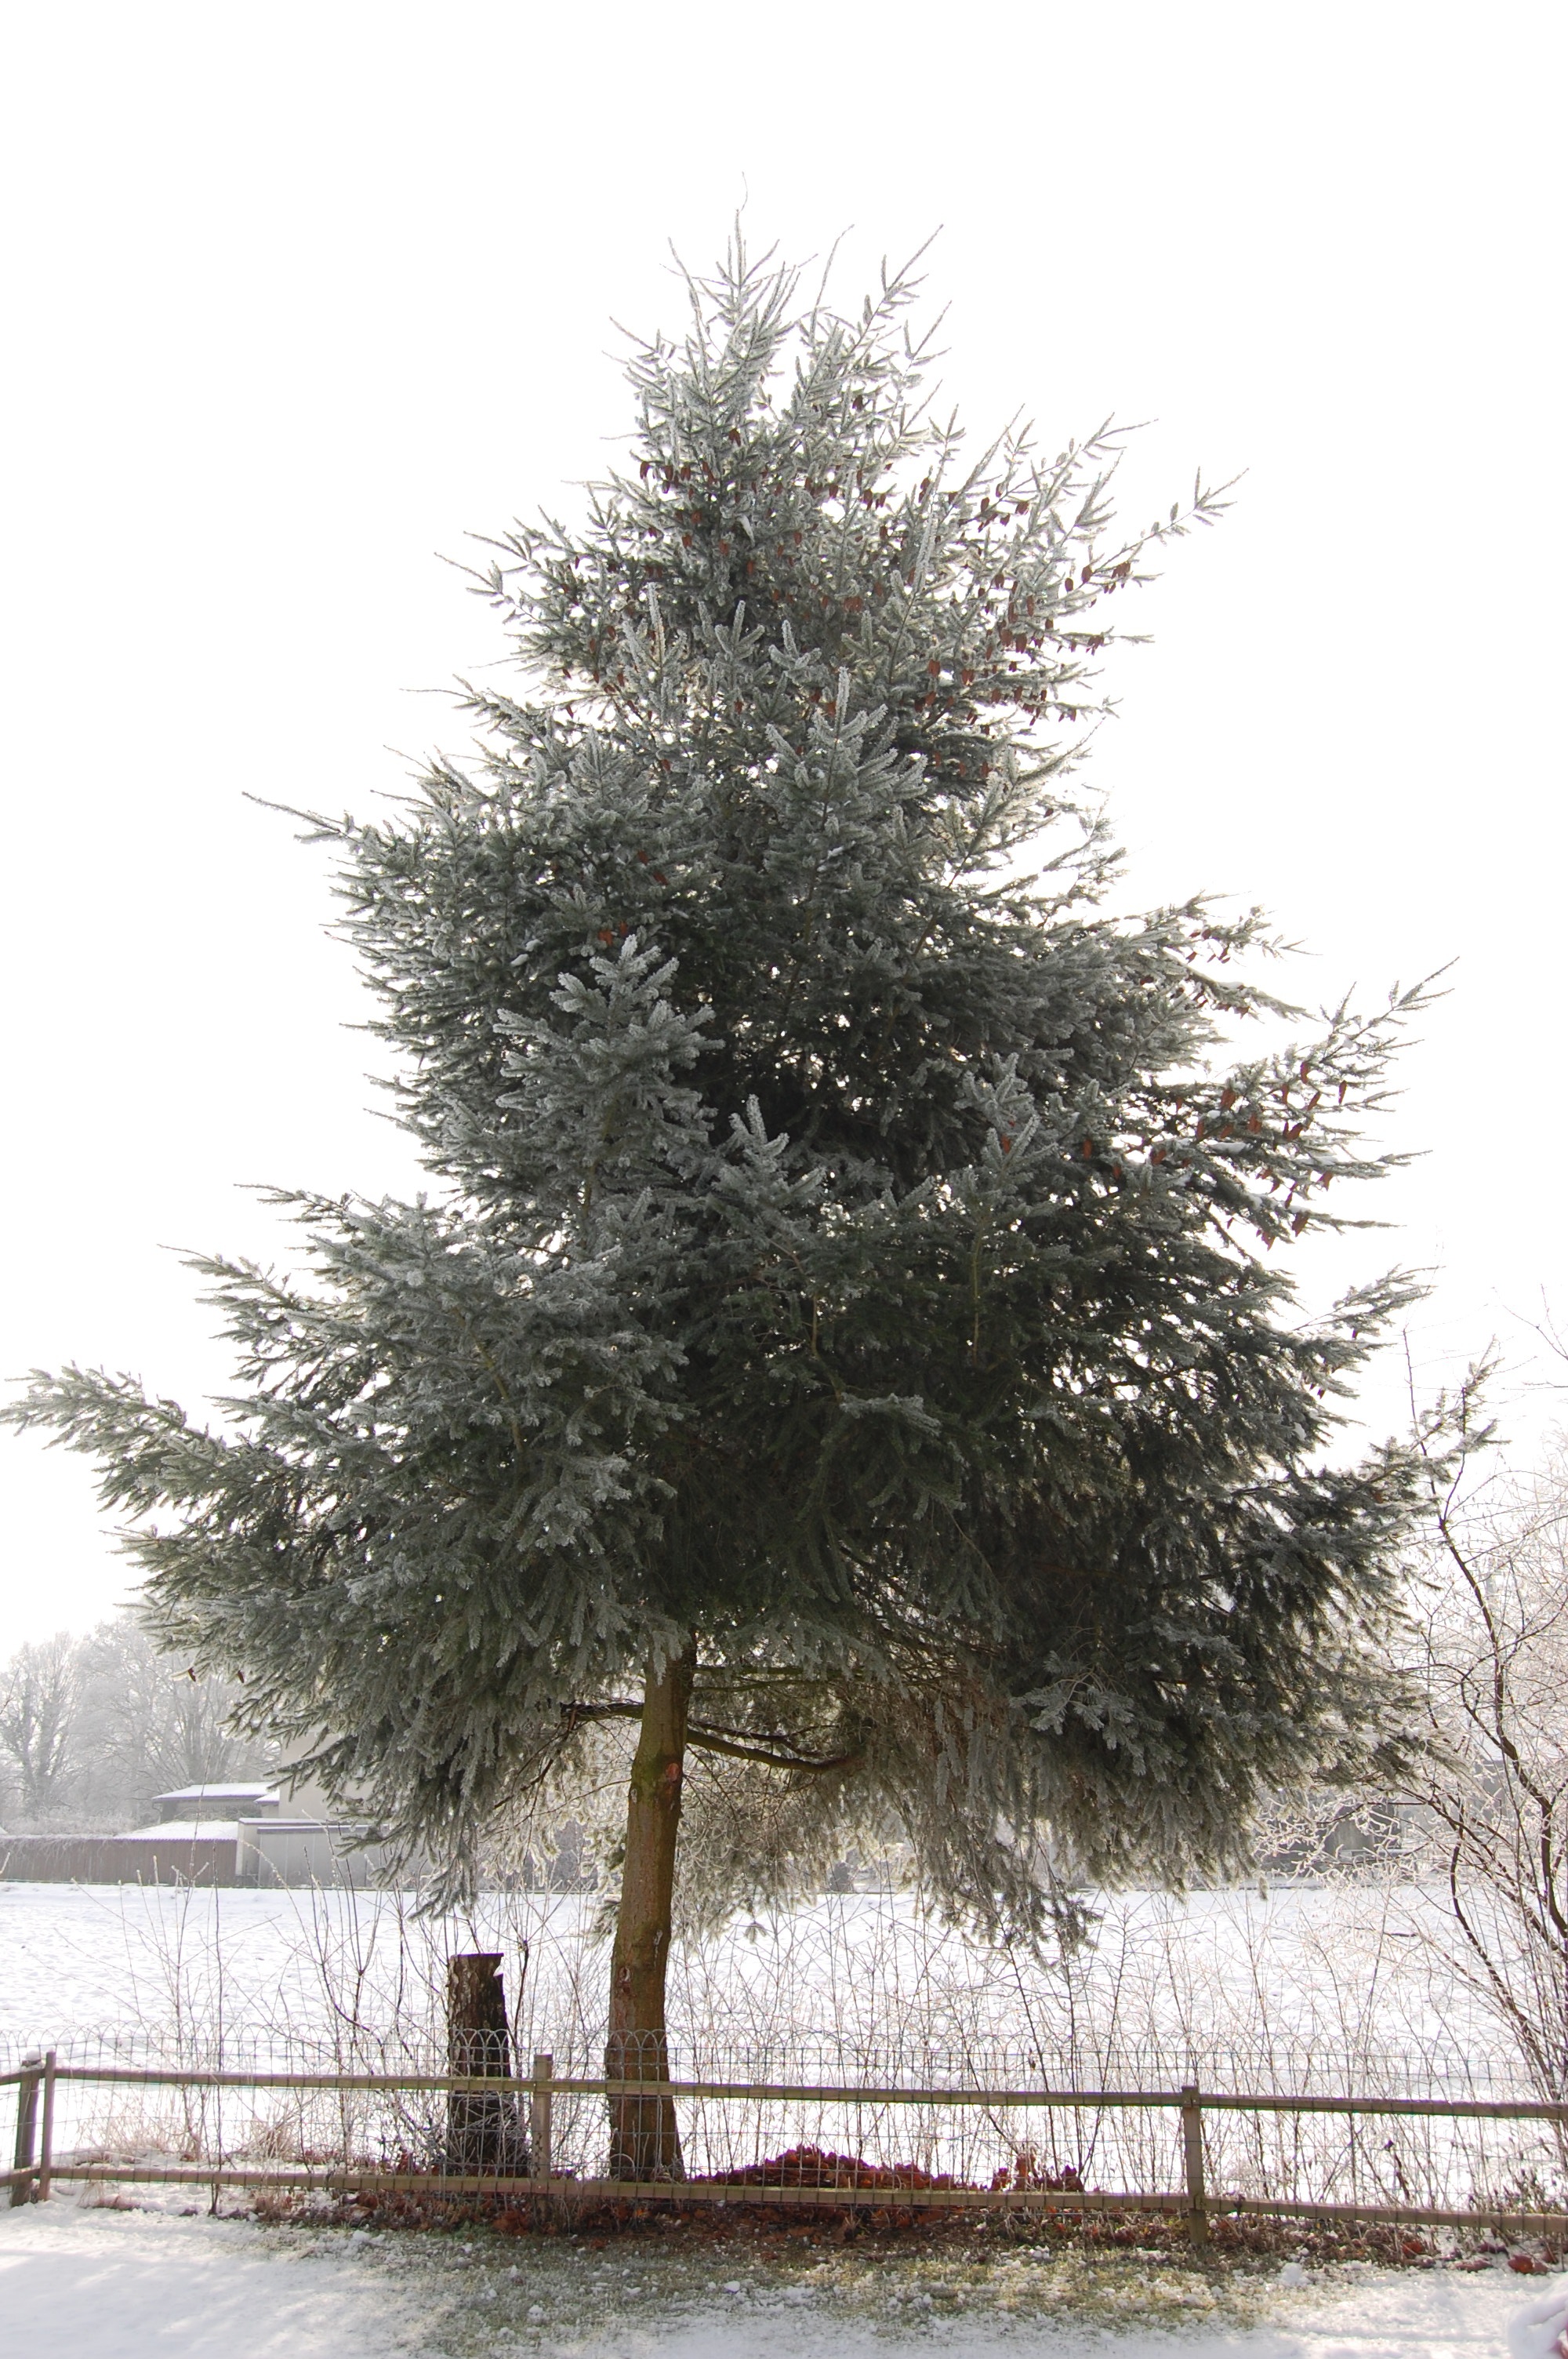
landscape, tree, nature, branch, snow, winter, plant, snowy, fir, christmas tree, twig, conifer, spruce, wintry, woody plant, land plant